Family in the United States

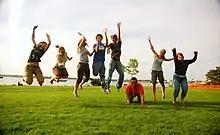
An American family composed of the mother, father, children, and extended family

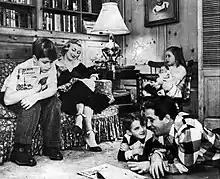
Singer Perry Como and his family at home c. 1955. On the sofa are his older son Ronnie and wife Roselle. In the chair with her doll is his daughter, Terri, and reading on the floor are son David and his dad.

In the United States, the traditional family structure is considered a family support system involving two married individuals providing care and stability for their biological offspring. However, this two-parent, heterosexual, nuclear family has become less prevalent, and nontraditional family forms have become more common. The family is created at birth and establishes ties across generations. Those generations, the extended family of aunts and uncles, grandparents, and cousins, can hold significant emotional and economic roles for the nuclear family.